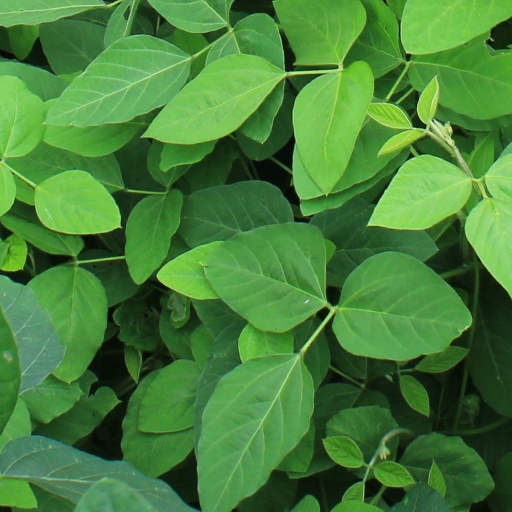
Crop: soybean